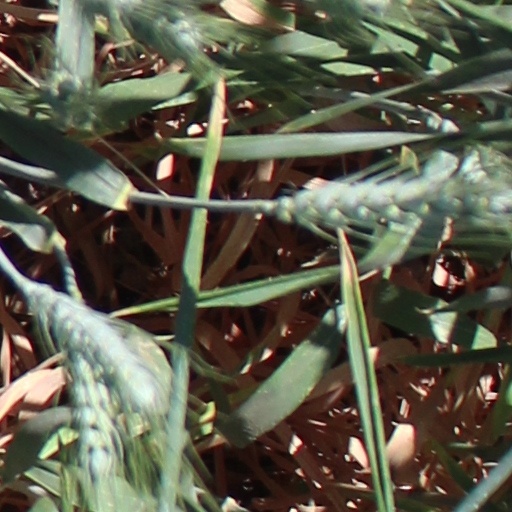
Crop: wheat